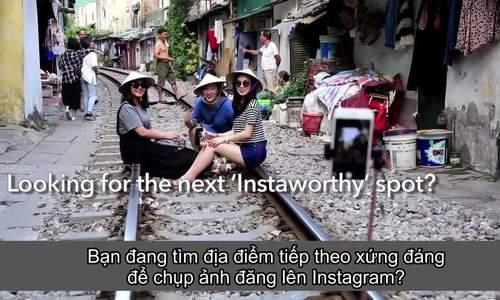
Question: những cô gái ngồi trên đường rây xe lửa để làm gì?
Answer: để chụp hình